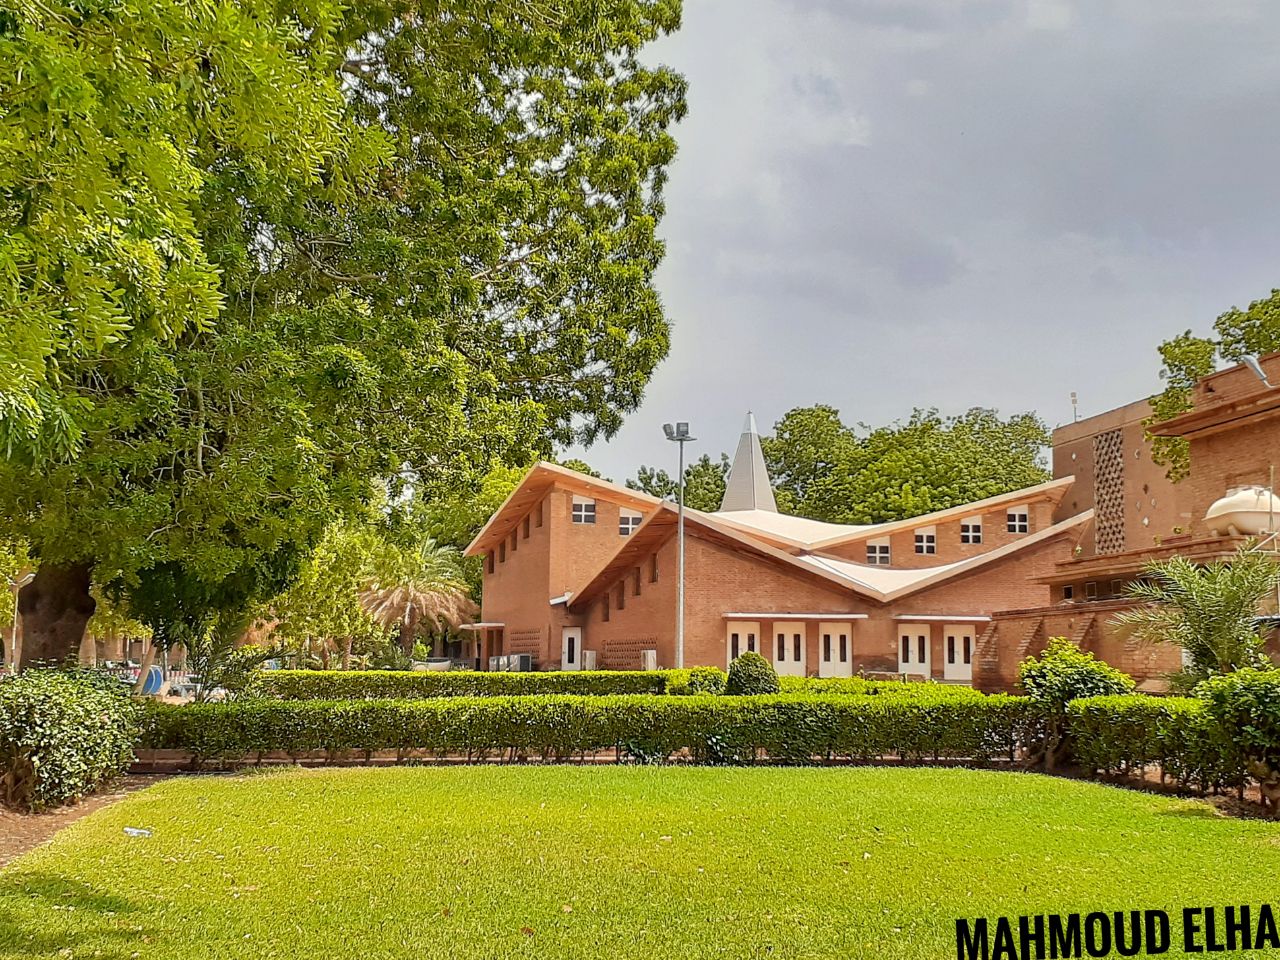
الوصف بالفصحى: مبنى من الطوب سقفه مائل، ويتوسط حديقة خضراء
الوصف بالعامية السودانية: مبنى طوب سقفو فيه ميلان ووسط جنينة خضرا
التصنيف: Urban & City Life
التصنيف الفرعي: Institutional Buildings